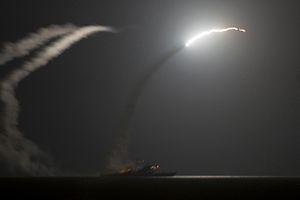
Les opérations aériennes de la coalition internationale en Syrie interviennent depuis le 22 septembre 2014 lors de la guerre civile syrienne. Elles sont menées par une coalition internationale menée États-Unis contre l'État islamique, ainsi que, dans une moindre mesure, contre d'autres organisations djihadistes comme le Front al-Nosra.